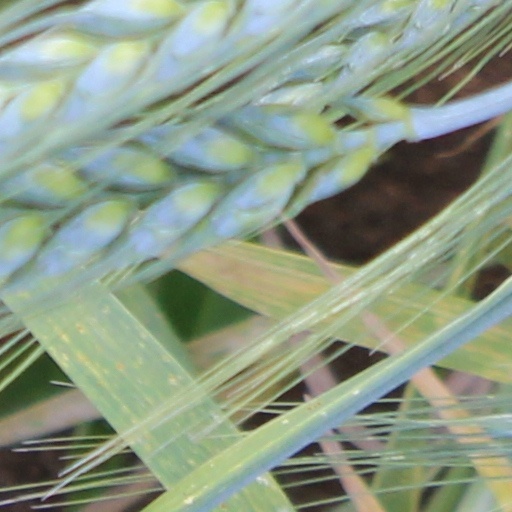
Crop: wheat